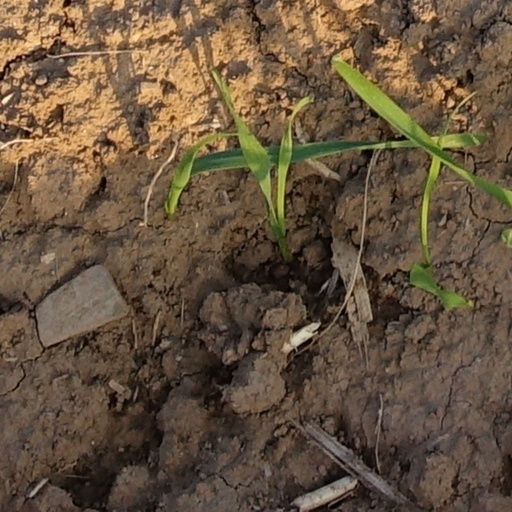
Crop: wheat